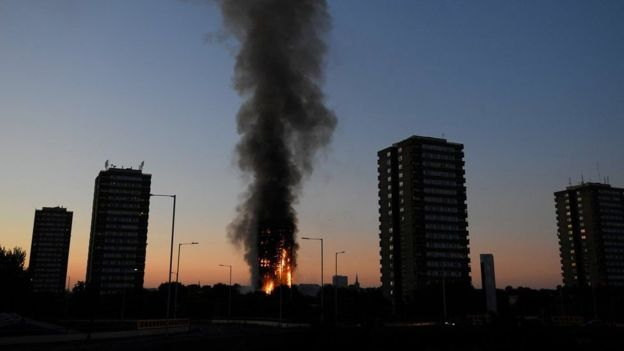
Fire: yes
Smoke: yes